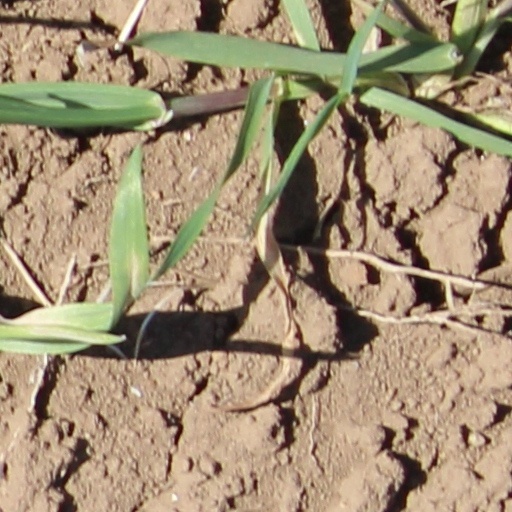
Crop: wheat